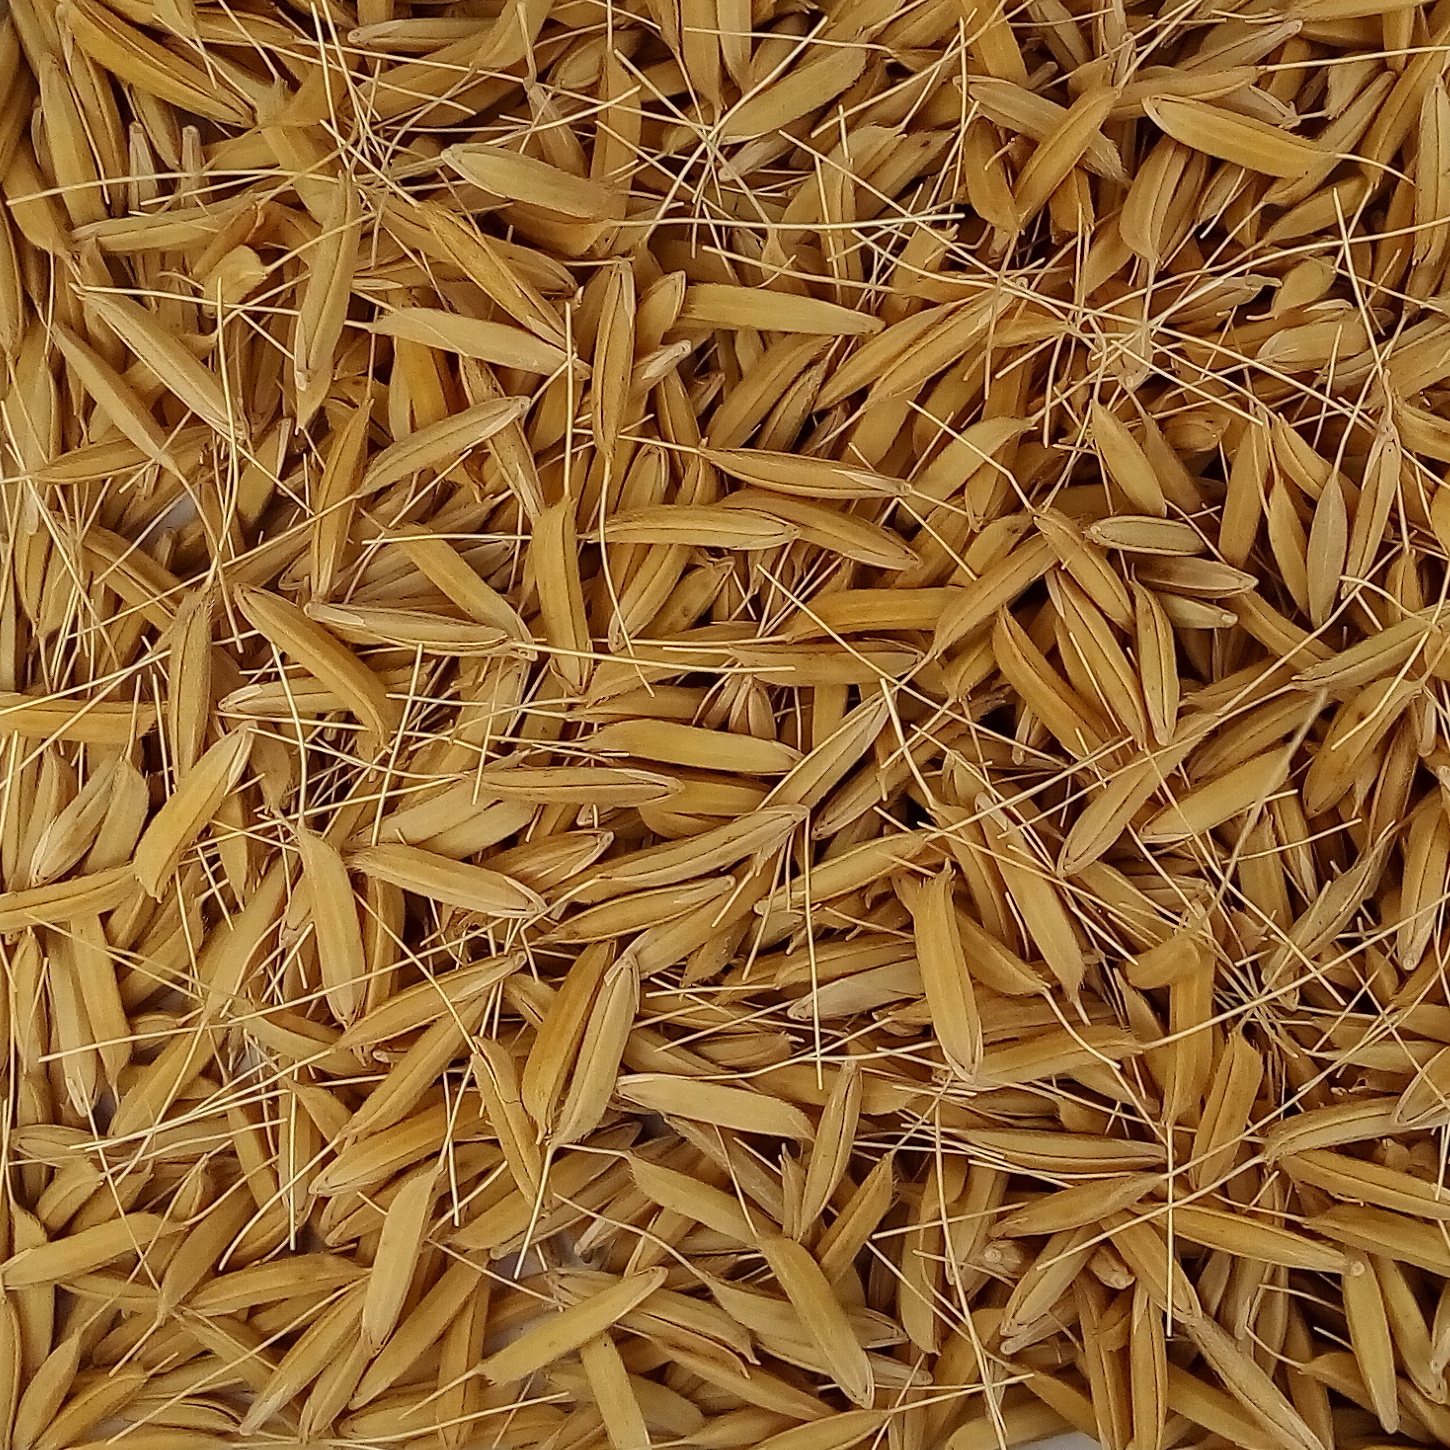
Rice seed variety: 1637